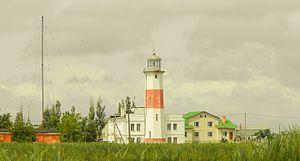
Berdiansk est une ville de l'oblast de Zaporijia, en Ukraine, et le centre administratif du raïon de Berdiansk. Sa population s'élevait à 110 455 habitants en 2019.